Patric Blomdahl

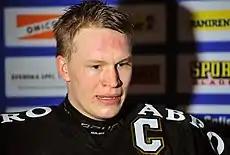

Patric Bo Linus Blomdahl (born 30 January 1984) is a Swedish former professional ice hockey winger, who began and concluded his playing career for AIK of the Swedish Hockey League (SHL).